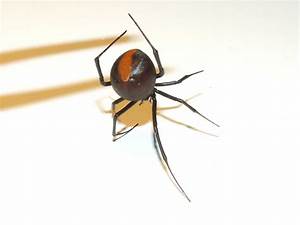
Label: ragno